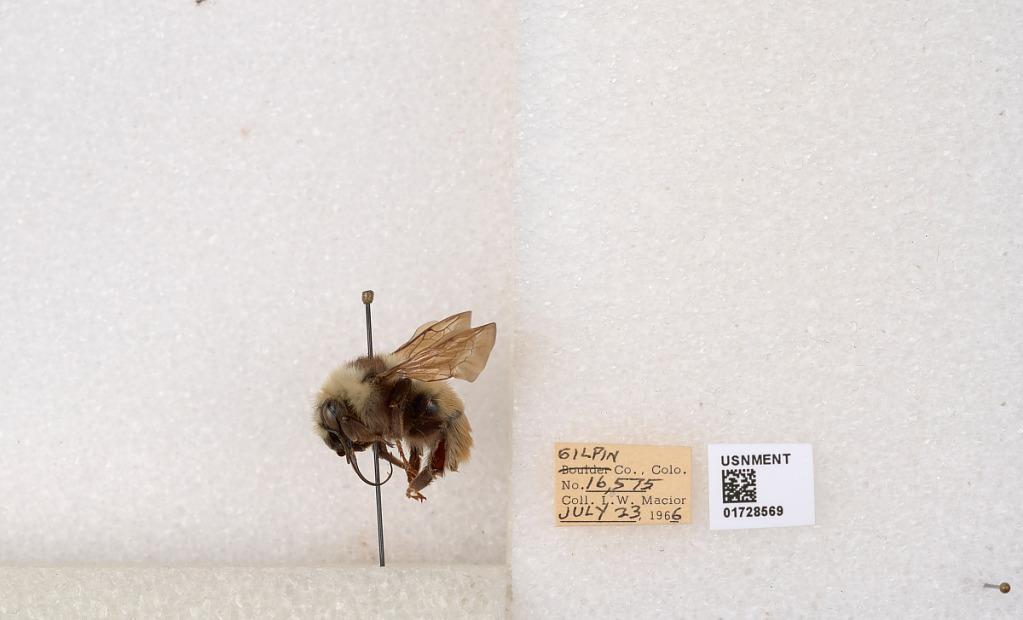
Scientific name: Bombus appositus Cresson
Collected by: L. Macior
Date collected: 1966-7-23
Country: United States
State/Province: Colorado
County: Gilpin
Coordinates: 39.8576, -105.523